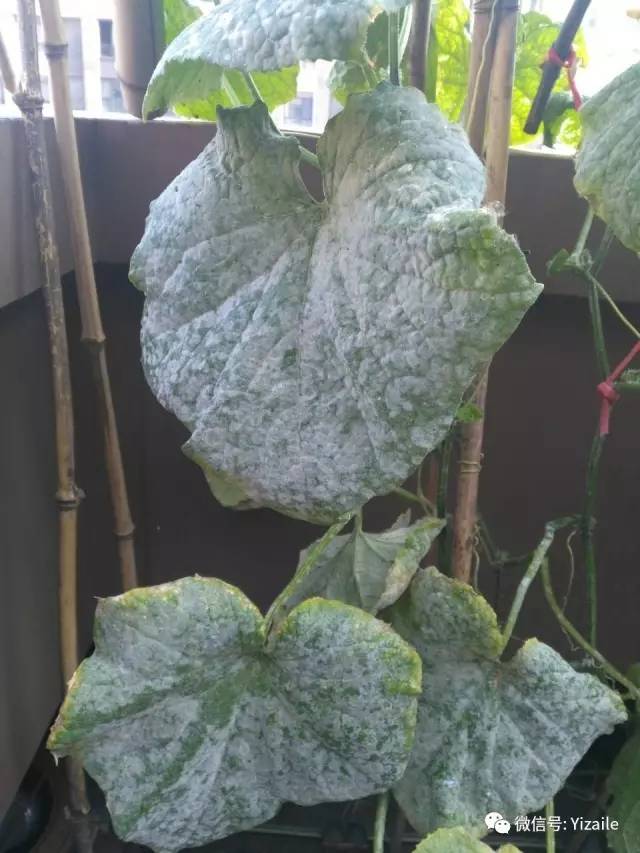
Plant: Cucumber
Disease: cucumber powdery mildew